Solignac-Le Vigen station

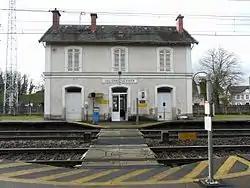
Solignac-Le Vigen station

Solignac-Le Vigen is a railway station serving Solignac and Le Vigen, Nouvelle-Aquitaine, France. The station opened on 1 July 1893 and is located on the Orléans–Montauban railway line. The station is served by TER (local) services operated by SNCF.